Sky position (RA, Dec in degrees): 162.763, 4.594
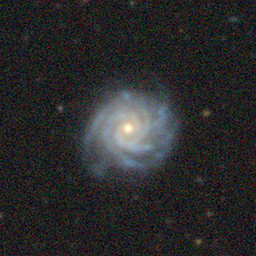
Galaxy morphology: Unbarred Tight Spiral Galaxies